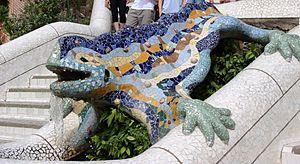
Antoni Gaudí i Cornet né le 25 juin 1852 à Reus ou Riudoms et mort le 10 juin 1926 à Barcelone, est un architecte catalan de nationalité espagnole et principal représentant du modernisme catalan. Son travail a marqué de façon durable l'architecture de Barcelone et constitue une « contribution créative exceptionnelle […] au développement de l'architecture et des techniques de construction ». À ce titre, sous le nom d'« Œuvres de Gaudí », sept de ses œuvres ont été inscrites par l'UNESCO au patrimoine mondial de l'Humanité : le parc Güell, le palais Güell, la Casa Milà, la Casa Vicens, la façade de la Nativité et la crypte de la Sagrada Família, la Casa Batlló et la crypte de la Colonia Güell.